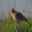
Label: bird